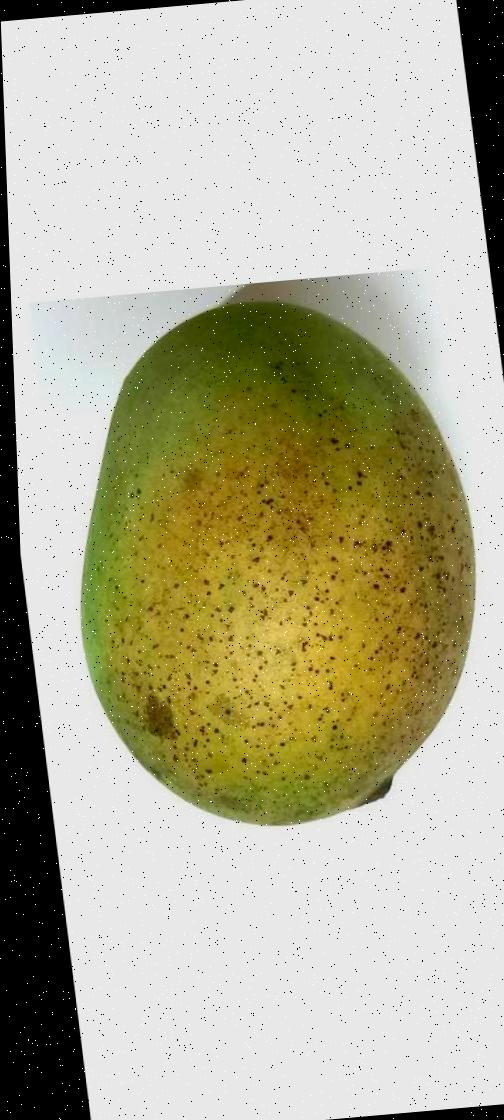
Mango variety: Shada